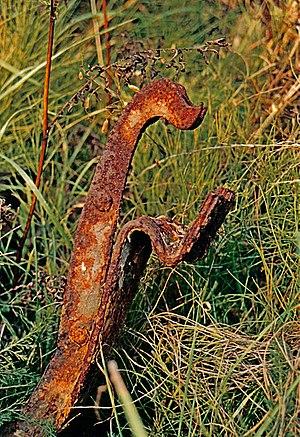
Belgique - Bruxelles - Maison du Peuple de Victor Horta
Le baron Victor Horta, né le 6 janvier 1861 à Gand et mort le 8 septembre 1947 à Bruxelles, est un architecte belge.
La Maison du Peuple de Bruxelles était un bâtiment de style Art nouveau construit par Victor Horta pour le Parti ouvrier belge, qui voulait disposer d'un vaste lieu de rencontre au centre de la ville. Elle se situait sur l'actuelle place Joseph Stevens et a été détruite en 1965.